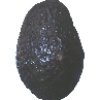
Label: avocado